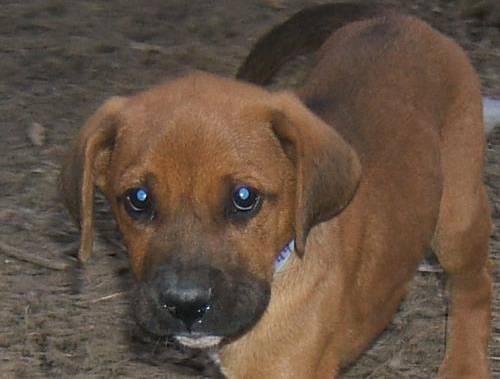
Label: dog